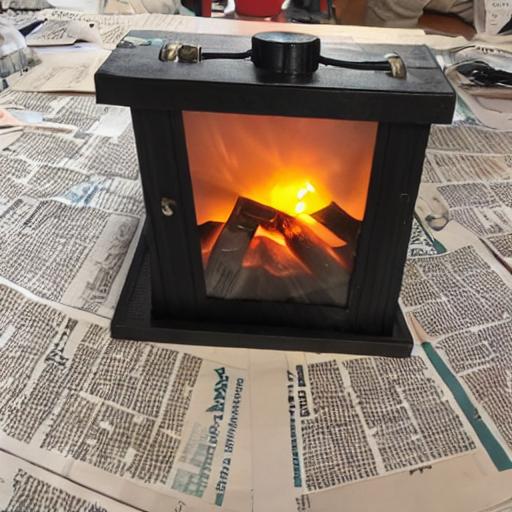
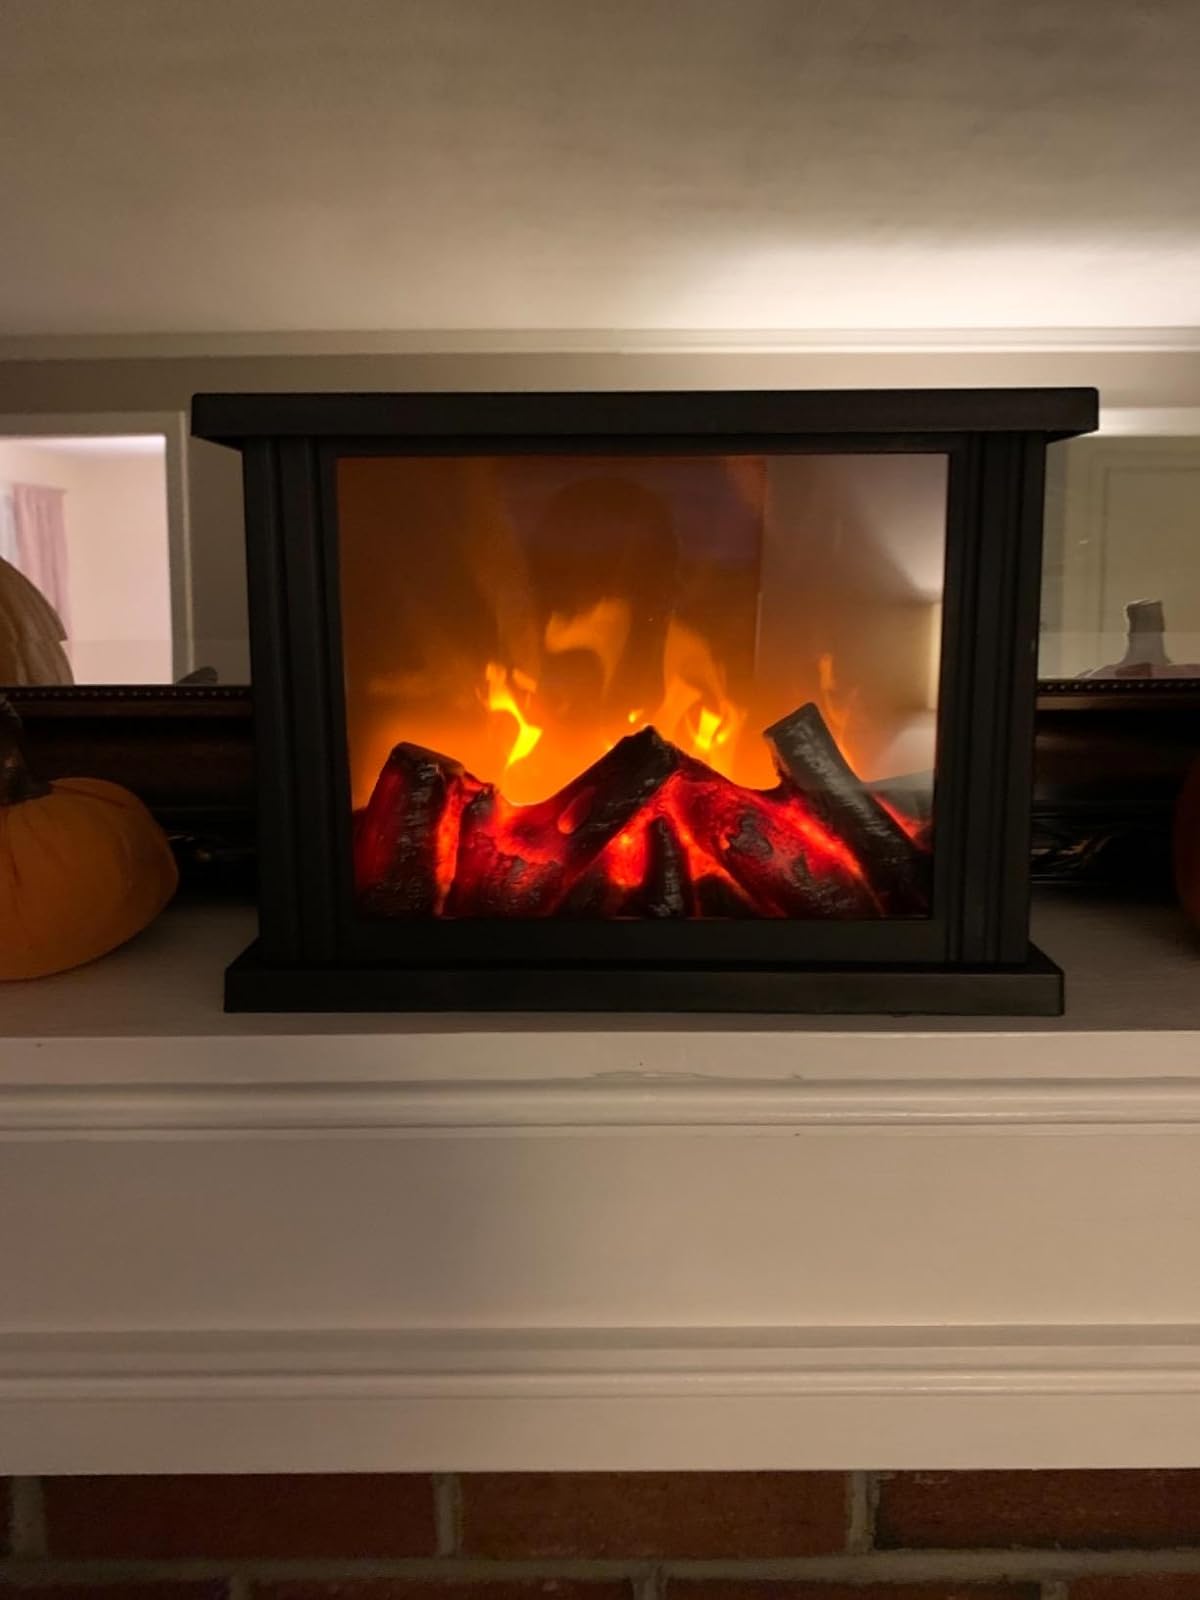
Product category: lantern
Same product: no